Alexandre Vinet

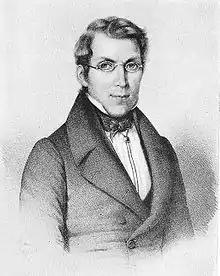
Vinet in 1838

Alexandre Rodolphe Vinet (17 June 17974 May 1847) was a Swiss literary critic and theologian.